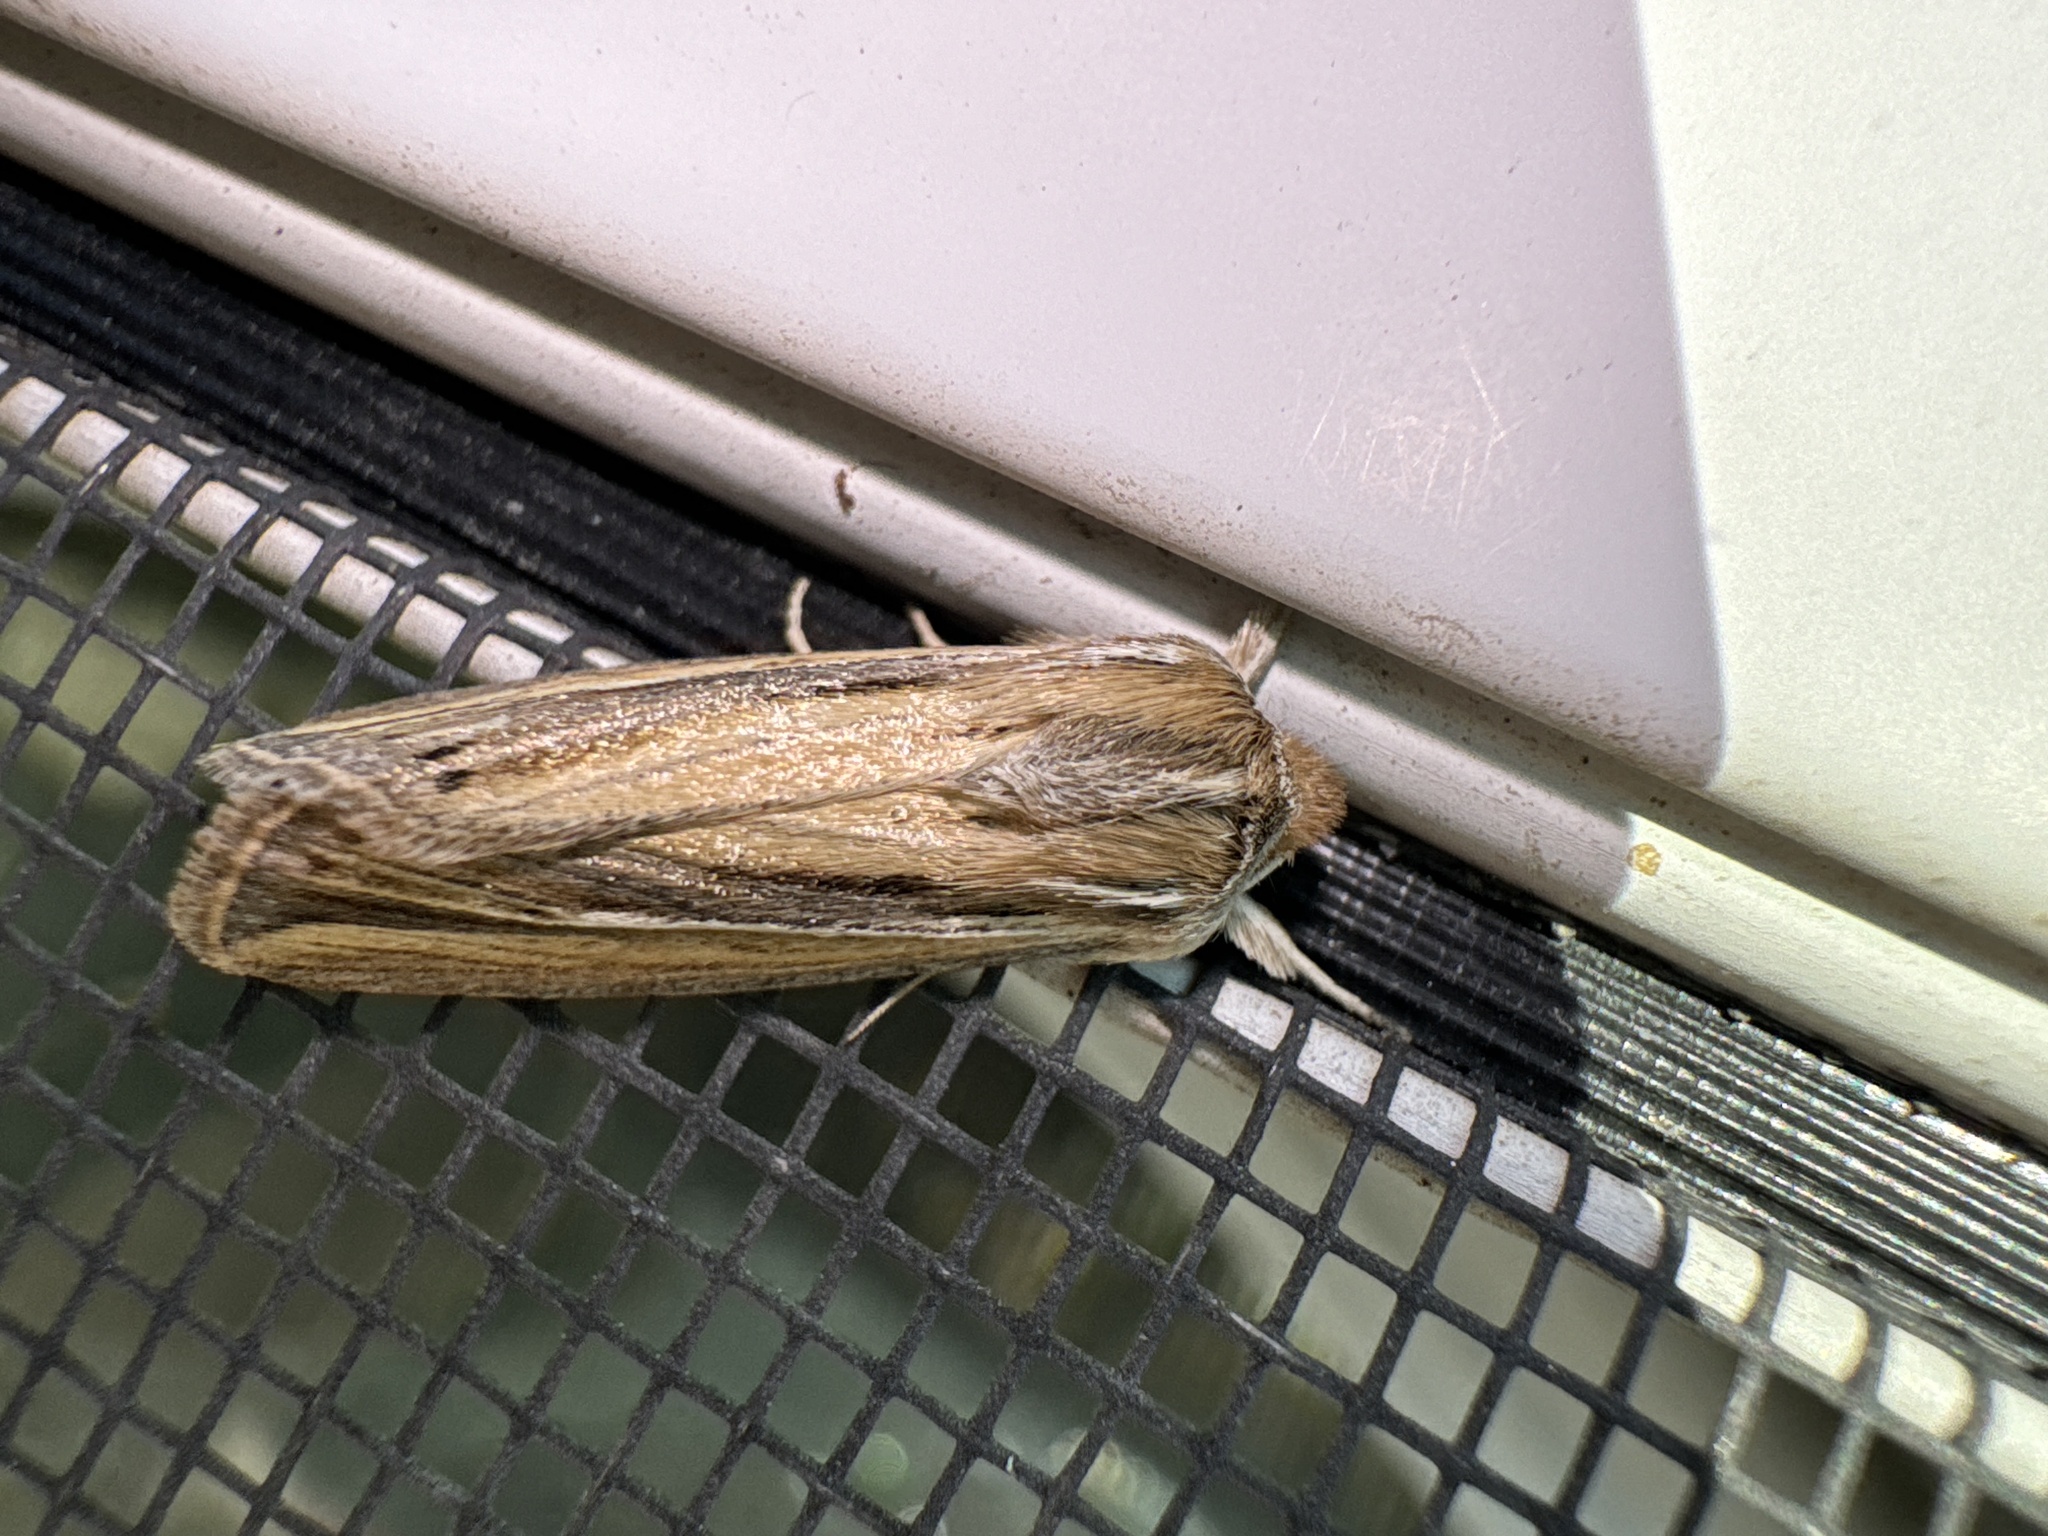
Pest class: wheathead_armyworm_Dargida_diffusa